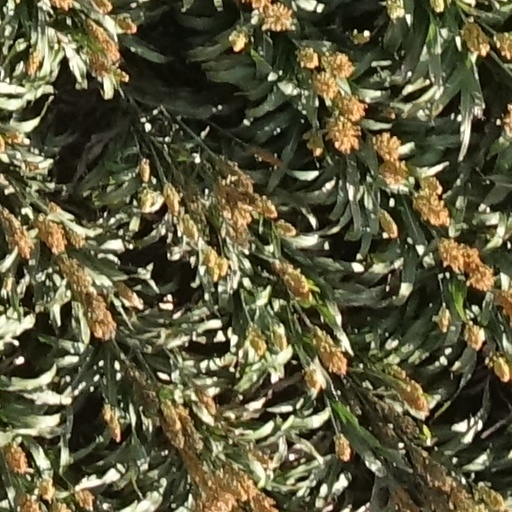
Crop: sorghum